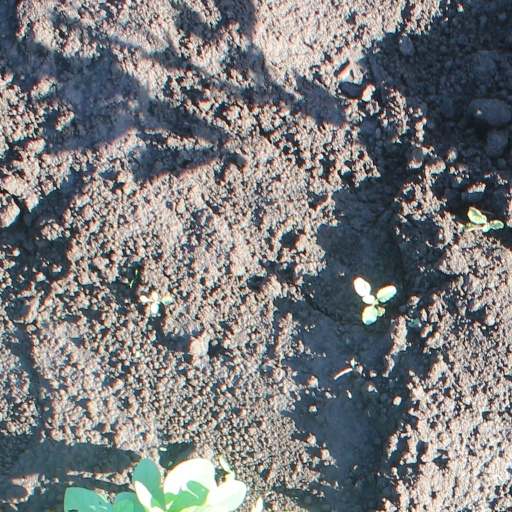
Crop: soybean